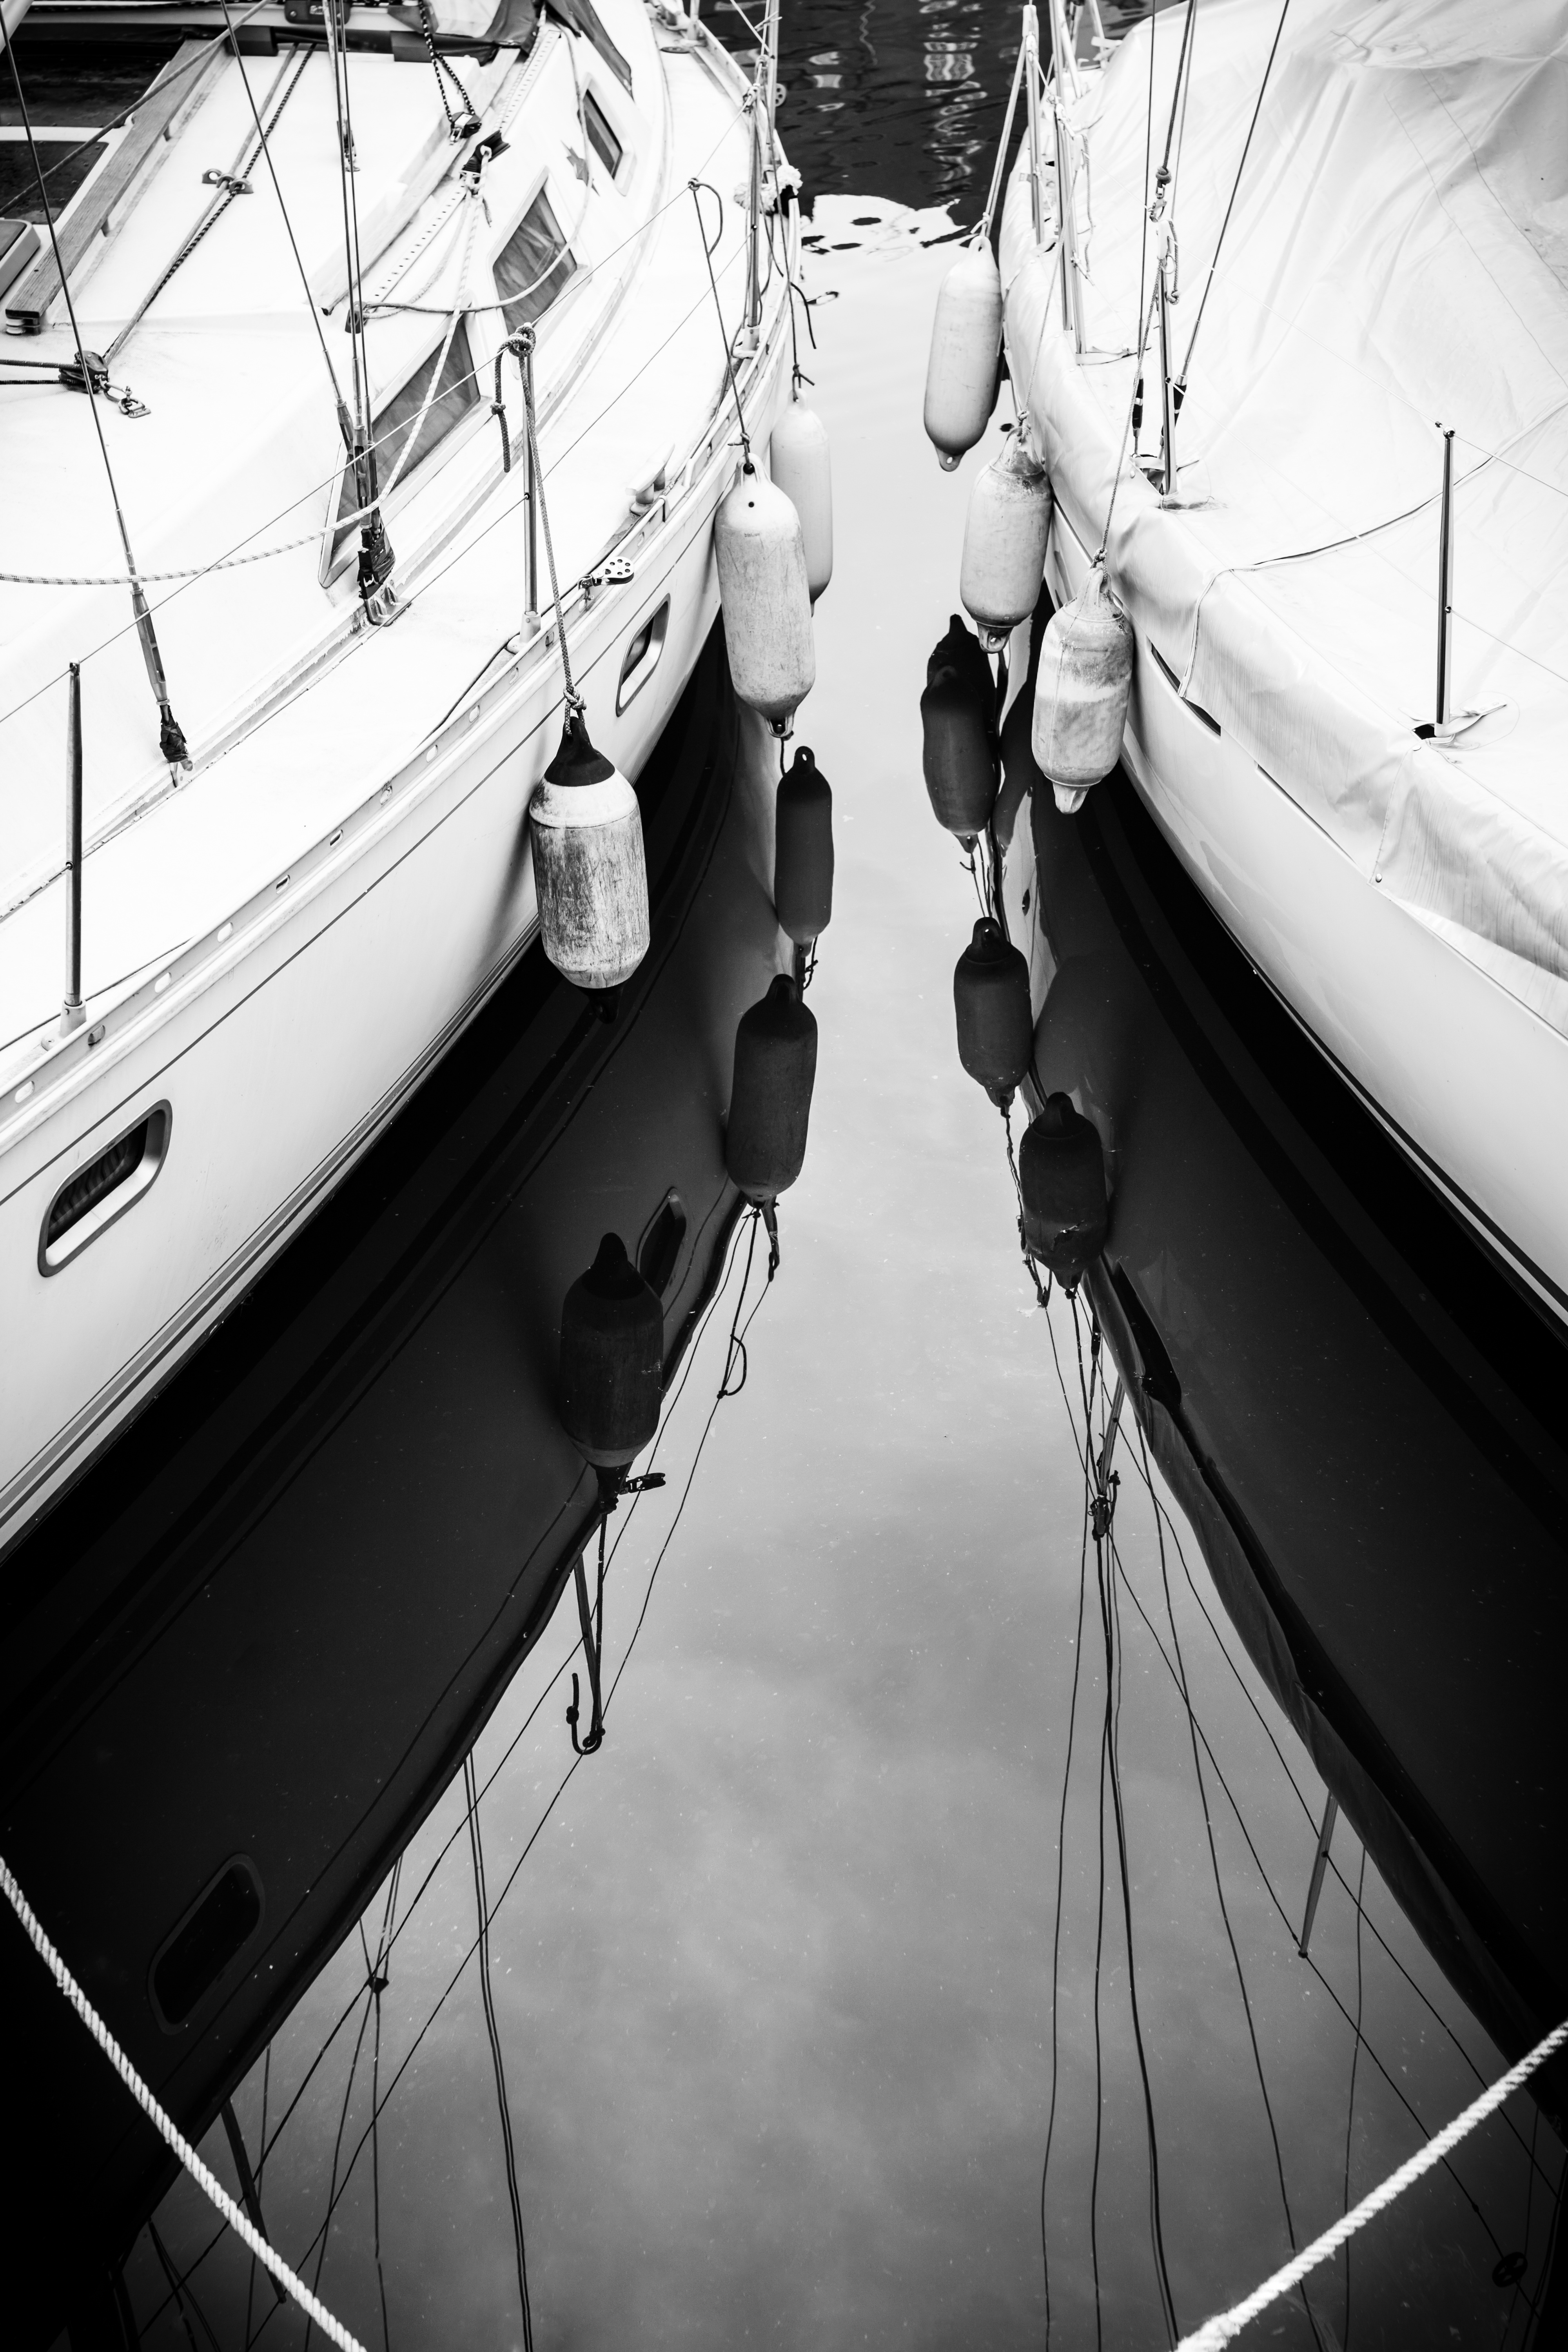
beach, sea, coast, water, black and white, architecture, people, white, boat, street, house, city, urban, ship, panorama, tourist, travel, village, france, europe, reflection, vehicle, mast, sailing, yacht, harbor, harbour, port, historic, black, monochrome, tourism, sailboat, place, french, sail, vertical, history, scene, normandy, european, famous, watercraft, normandie, destination, reflects, honfleur, scenics, monochrome photography